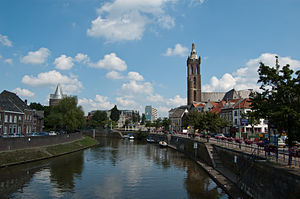
Roermond / Galleri
Roermond er en kommune og en by, beliggende i den sydlige provins Limburg i Nederlandene. Kommunens areal er på 74,19 km², og indbyggertallet er på 57.153 pr. 1. april 2016.